Coat of arms of the Isle of Man

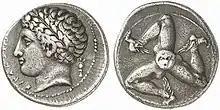
Silver Drachma from Sicily, minted during the reign of Agathocles (361–289 BC), Greek tyrant of Syracuse (317–289 BC) and king of Sicily (304–289 BC). Inscription: ΣΥΡΑΚΟΣΙΩΝ ("Syrakosion") Laureate head of the youthful Ares to left; behind, Palladion. Reverse: Triskeles of three human legs with winged feet; at the center, Gorgoneion

The present coat of arms is an augmentation of honour of the ancient arms of the feudal Lord of Man. It is unknown when the "triskeles" device was originally adopted as a symbol relating to the Isle of Man. It appears associated with the Isle in several late 13th-century rolls of arms, such as the Camden Roll, Herald's Roll, Segar's Roll, Walford's Roll, and Wijnbergen Roll, all of which date from 1270 to 1300. The coat of arms in "Camden Roll" is blazoned: "L'escu de gules, a(vec) treis jambes armez" ("'The shield gules with three legs in armour"). The coat of arms depicted in "Walford's Roll" is blazoned in Norman-French: "De goules a(vec) treys gambes armes o(vec) tucte le guisses et chekun cornere seyt une pee". (in modern French: "De gules avec trois jambes armées avec tous les cuisses et chaque un coin soit unie" – "Of gules with three legs in armour with all the thighs and each corner united"). The coat of arms in the "Wijnbergen Roll" is blazoned (translated): "Gules, three mailed legs embowed and conjoined at the thighs argent spurred or". Another early example of the coat of arms is preserved in the late 14th century "Armorial de Gelre".